Hell ship

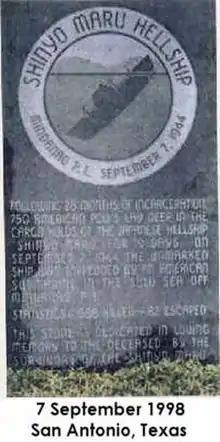
The "Hell Ship" plaque in San Antonio, Texas dedicated on the 54th anniversary of the SS "Shinyo Maru" incident.

"Shinyo Maru" was attacked by the submarine on 7 September 1944. Two torpedo hits sank the ship and killed several hundred US, Dutch and Filipino servicemen. Japanese guarding the prisoners opened fire on them while they were trying to abandon ship or swim to the nearby island of Mindanao. 47 Japanese and 687 Allied POWs were killed.